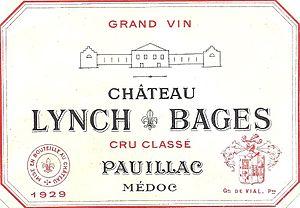
etiquette des bouteilles de Lynch Bages début du XX° siècle
Le château Lynch-Bages, est un domaine viticole de 90 hectares situé à Pauillac en Gironde. Situé en AOC pauillac, il est classé cinquième grand cru dans la classification officielle des vins de Bordeaux de 1855.
Un grand cru est une expression utilisée pour désigner un produit de qualité supérieure. Elle peut être informelle, ou encadrée par la législation dans certains cas.
Le vignoble de Bordeaux est le vignoble regroupant toutes les vignes du département de la Gironde, dans le Sud-Ouest de la France.